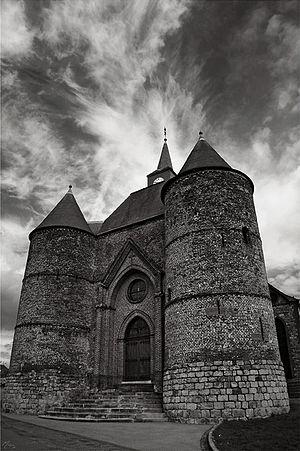
L'église Saint-Martin est une église située à Wimy, en France.
La Thiérache est une région naturelle qui regroupe des terroirs de France et de Belgique où l'on retrouve des traits paysagers et architecturaux similaires : présence du bocage, de l'herbage, terrains vallonnés, habitat dispersé, maisons traditionnelles construites en pierres ou en briques avec des insertions en pierre et munies d'une toiture en ardoise.
Le nombre, la spécificité et l'intérêt des églises fortifiées de Thiérache dans l'Aisne, principalement, mais aussi dans les Ardennes sont tels que, si plusieurs ouvrages leur ont été consacrés, les Offices de tourisme de ces deux départements ne proposent pas moins, en 2006 par exemple, de 4 à 6 circuits touristiques :
Wimy est une commune française située dans le département de l'Aisne, en région Hauts-de-France.